South Downtown, Warsaw

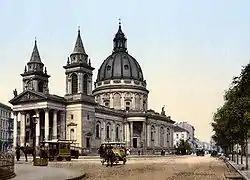
The St. Alexander Church at the Three Crosses Square, built in 1825. Photography made sometime between 1910 and 1926.

In the 18th century, in the area of modern South Downtown began being developed suburbian towns, located near the towns of Old Warsaw and New Warsaw. They legally functioned as the "jurydyka" suburban towns in the Warsaw agglomeration, established with royal decrees, and independent from Old Warsaw itself, including free from paying taxes and following its laws. They were Bożydar-Kałęczyn in the area of modern Jerusalem Avenue, established in 1702, southern portion of Bielino, in the area of Wilcza Street established in 1766, and Nowogrodzka, in the area of Nowogrodzka Street, established in 1767.